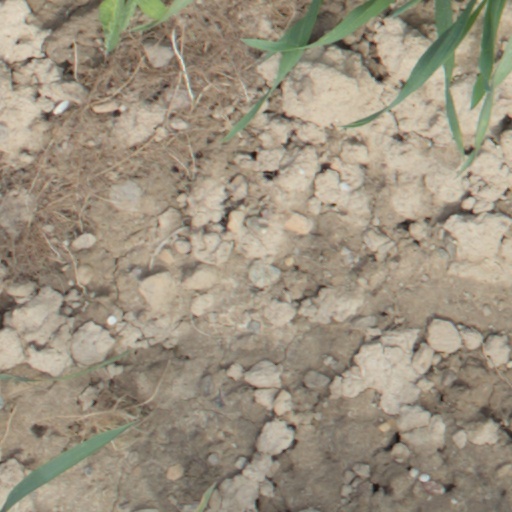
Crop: wheat